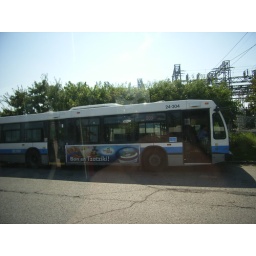
Parked at the Dorval bus terminus near the Dorval AMT train station.